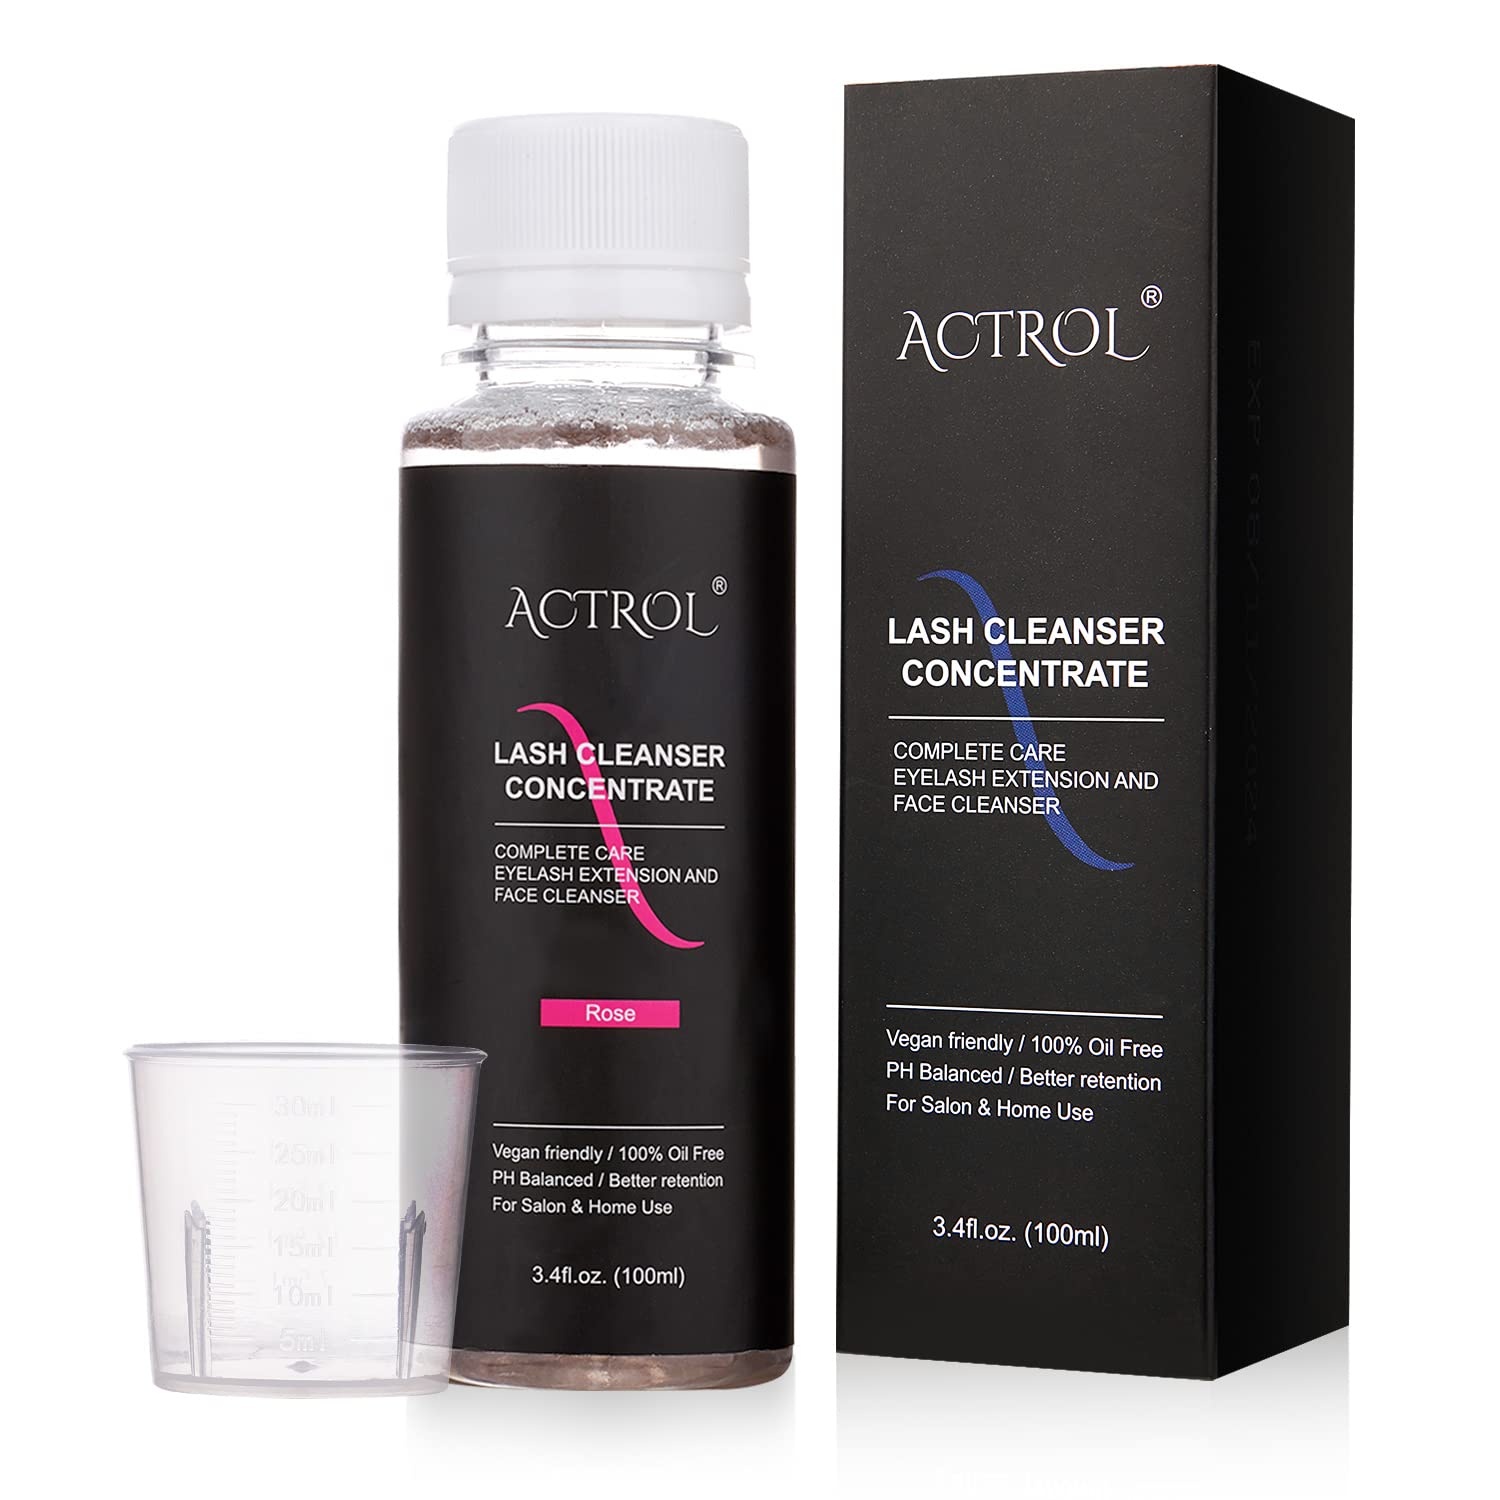
Eyelash Cleanser Concentrate 100ml Rose Professional Lash Shampoo Foaming Cleanser Paraben & Sulfate Free Non-lrritating Wash for Extensions Lashes with Salon Home Care-Makes 20 Bottles
Overview Brand : ACTROL Scent : Rose Item Weight : 0.15 Kilograms Item Form : Foam Material Type Free : Sulfate Free About this item [What is the Concentrate]:It is the essence, that is, the liquid with few impurities and high purity. As long as you have distilled water, you can make an eyelash shampoo of the correct concentration. Affordable and convenient. After professional testing, the shampoo itself is safe and non-irritating, easy to use, and also can be used in family life. [New Upgrade - Double Concentration]. We have increased the concentration content of Double Concentrate. Put 5ml of diluent and 55ml of distilled water in the ratio of 1:11 into a 60ml shampoo bottle, shake well, and you are ready to use. There is no significant difference in effect compared to the original. [Quality Selection]: It is oil-free, paraben and sulfate-free, gentle and safe. An indispensable tool for professional salon eyelash care. There will be no allergic reactions. After professional operation of eyelash artist, the eyelashes will show the best results. Our concentrated formulas are designed to promote healthy lash care habits, extend lash retention and extend the time between lash fill and fixation, saving you money and driving more recognition and sales for your lash services. [What it does]:This eyelash cleansing concentrate is designed to create a lathering lash shower shampoo that removes dirt and debris from the lash extension line, extending the life of each set of lashes. Safe enough to be used daily on natural lashes and the entire face for easy makeup removal. [After Sales Service]:We guarantee the high quality of the products, if you have any questions or suggestions, please feel free to contact us, we will provide you with the best solution within 24 hours. Customer satisfaction is our only goal.
Brand: ACTROL
Category: Health & Beauty > Personal Care > Cosmetics > Cosmetic Tool Cleansers